Lancashire Coalfield

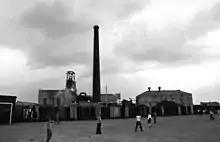
Parsonage Colliery in 1980

In 1907 there were 358 collieries and coal was produced largely by hand and pit ponies used for haulage in some pits. The highest annual tonnage was produced in 1907 at over 26 million tons. During the first quarter of the 20th century an average of nearly 20 million tons of coal was produced annually by a workforce of 100,000 men. Conditions became increasingly difficult as the best, most easily won coal was worked out in mines that were deep and hot. It became more difficult for Lancashire to compete with the more easily worked mines in Yorkshire and Derbyshire. In the Burnley area output from the thin seams towards the north of the coalfield was small. Despite its higher price Lancashire coal remained important. The consumption of the coalfield was largely for a local market but some was shipped abroad. Manchester was the centre of a vast industrial district and there was a great demand for coal from the cotton industry and other textile manufacturers, engineering, iron and chemical works, and a variety of other industries. There was demand for coke in the foundries and coke-ovens were built next to some larger collieries, steam coal was required for the cotton mills, chemical works, engineering works, and for locomotive fuel, house coal had a large market in a heavily populated area.